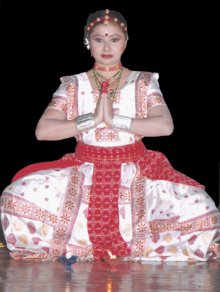
Dance form: sattriya